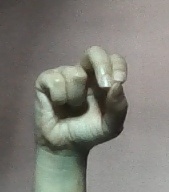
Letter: gaaf